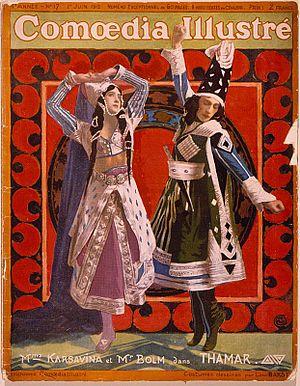
Le costume de ballet est le costume utilisé par les danseurs classiques.